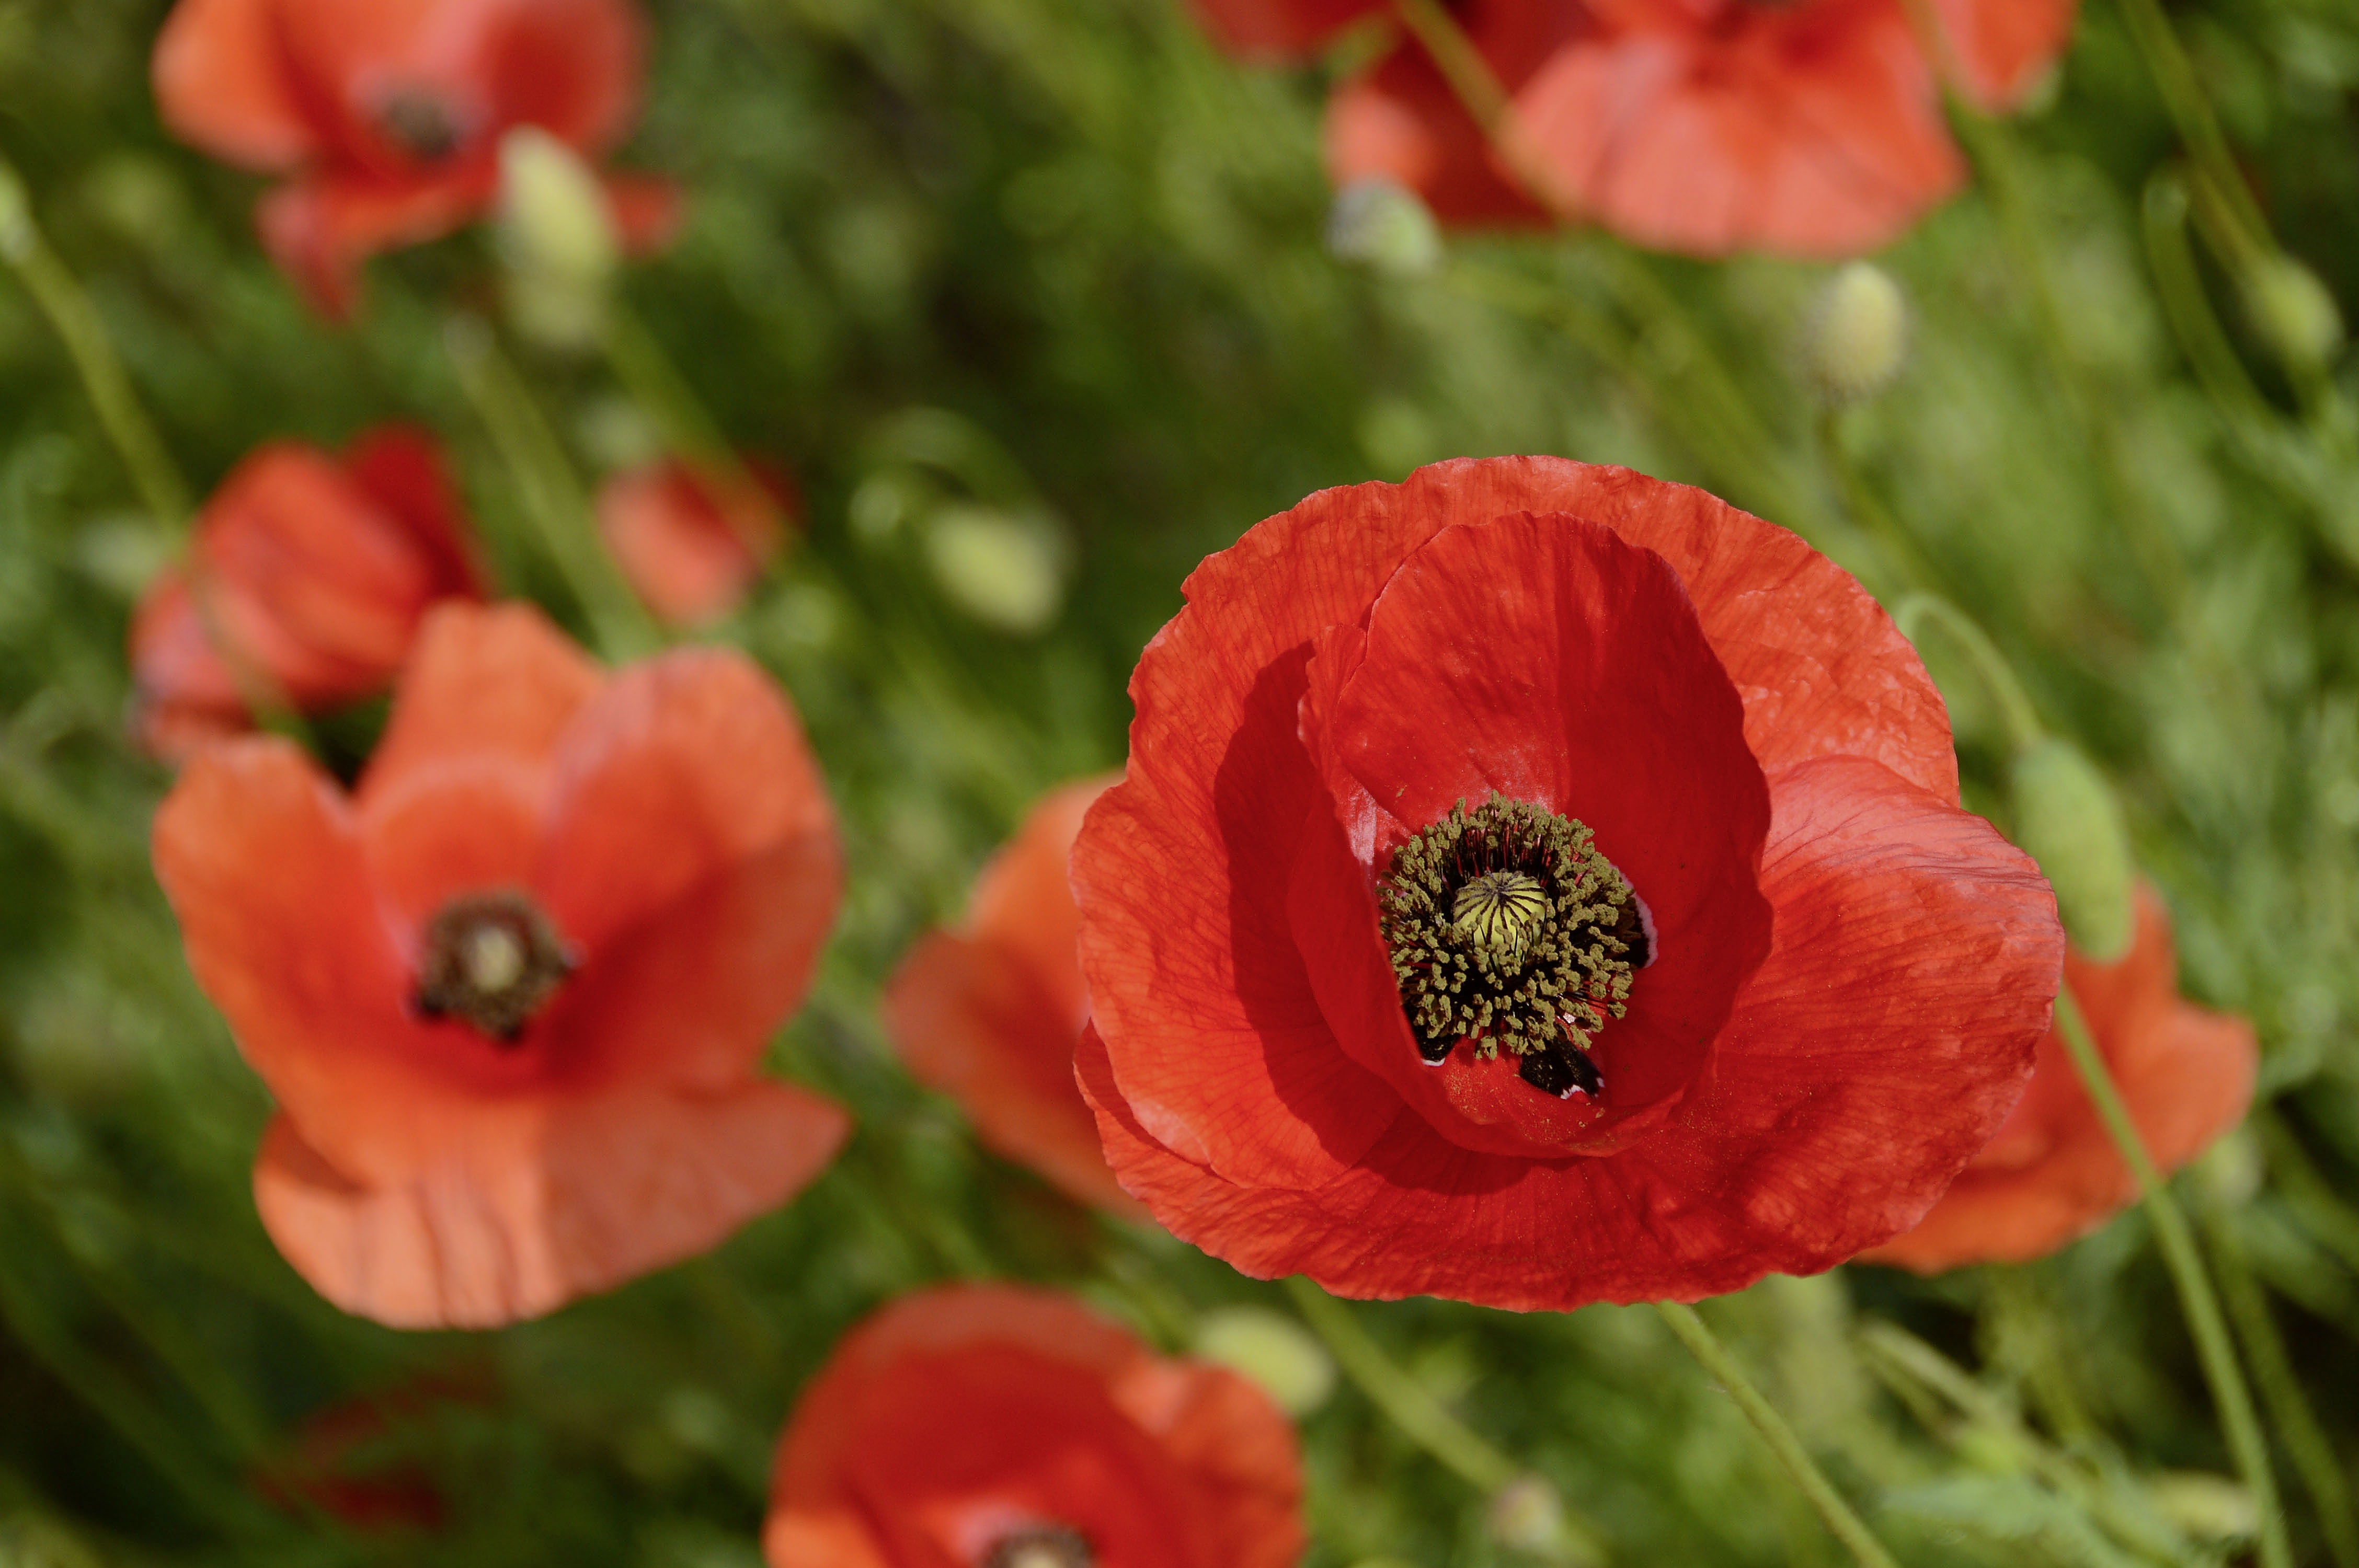
nature, plant, field, flower, petal, green, red, botany, close, flora, wildflower, flowers, klatschmohn, poppy flower, red poppy, wildflowers, poppy, coquelicot, macro photography, flowering plant, poppy bud, thriving mohnfeld, klaschtmohn, annual plant, land plant, poppy family